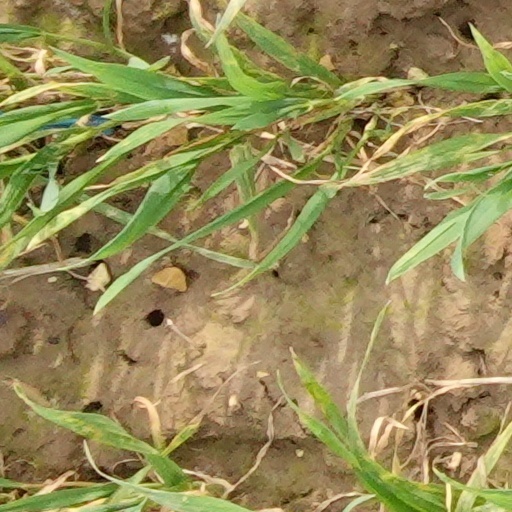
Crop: wheat